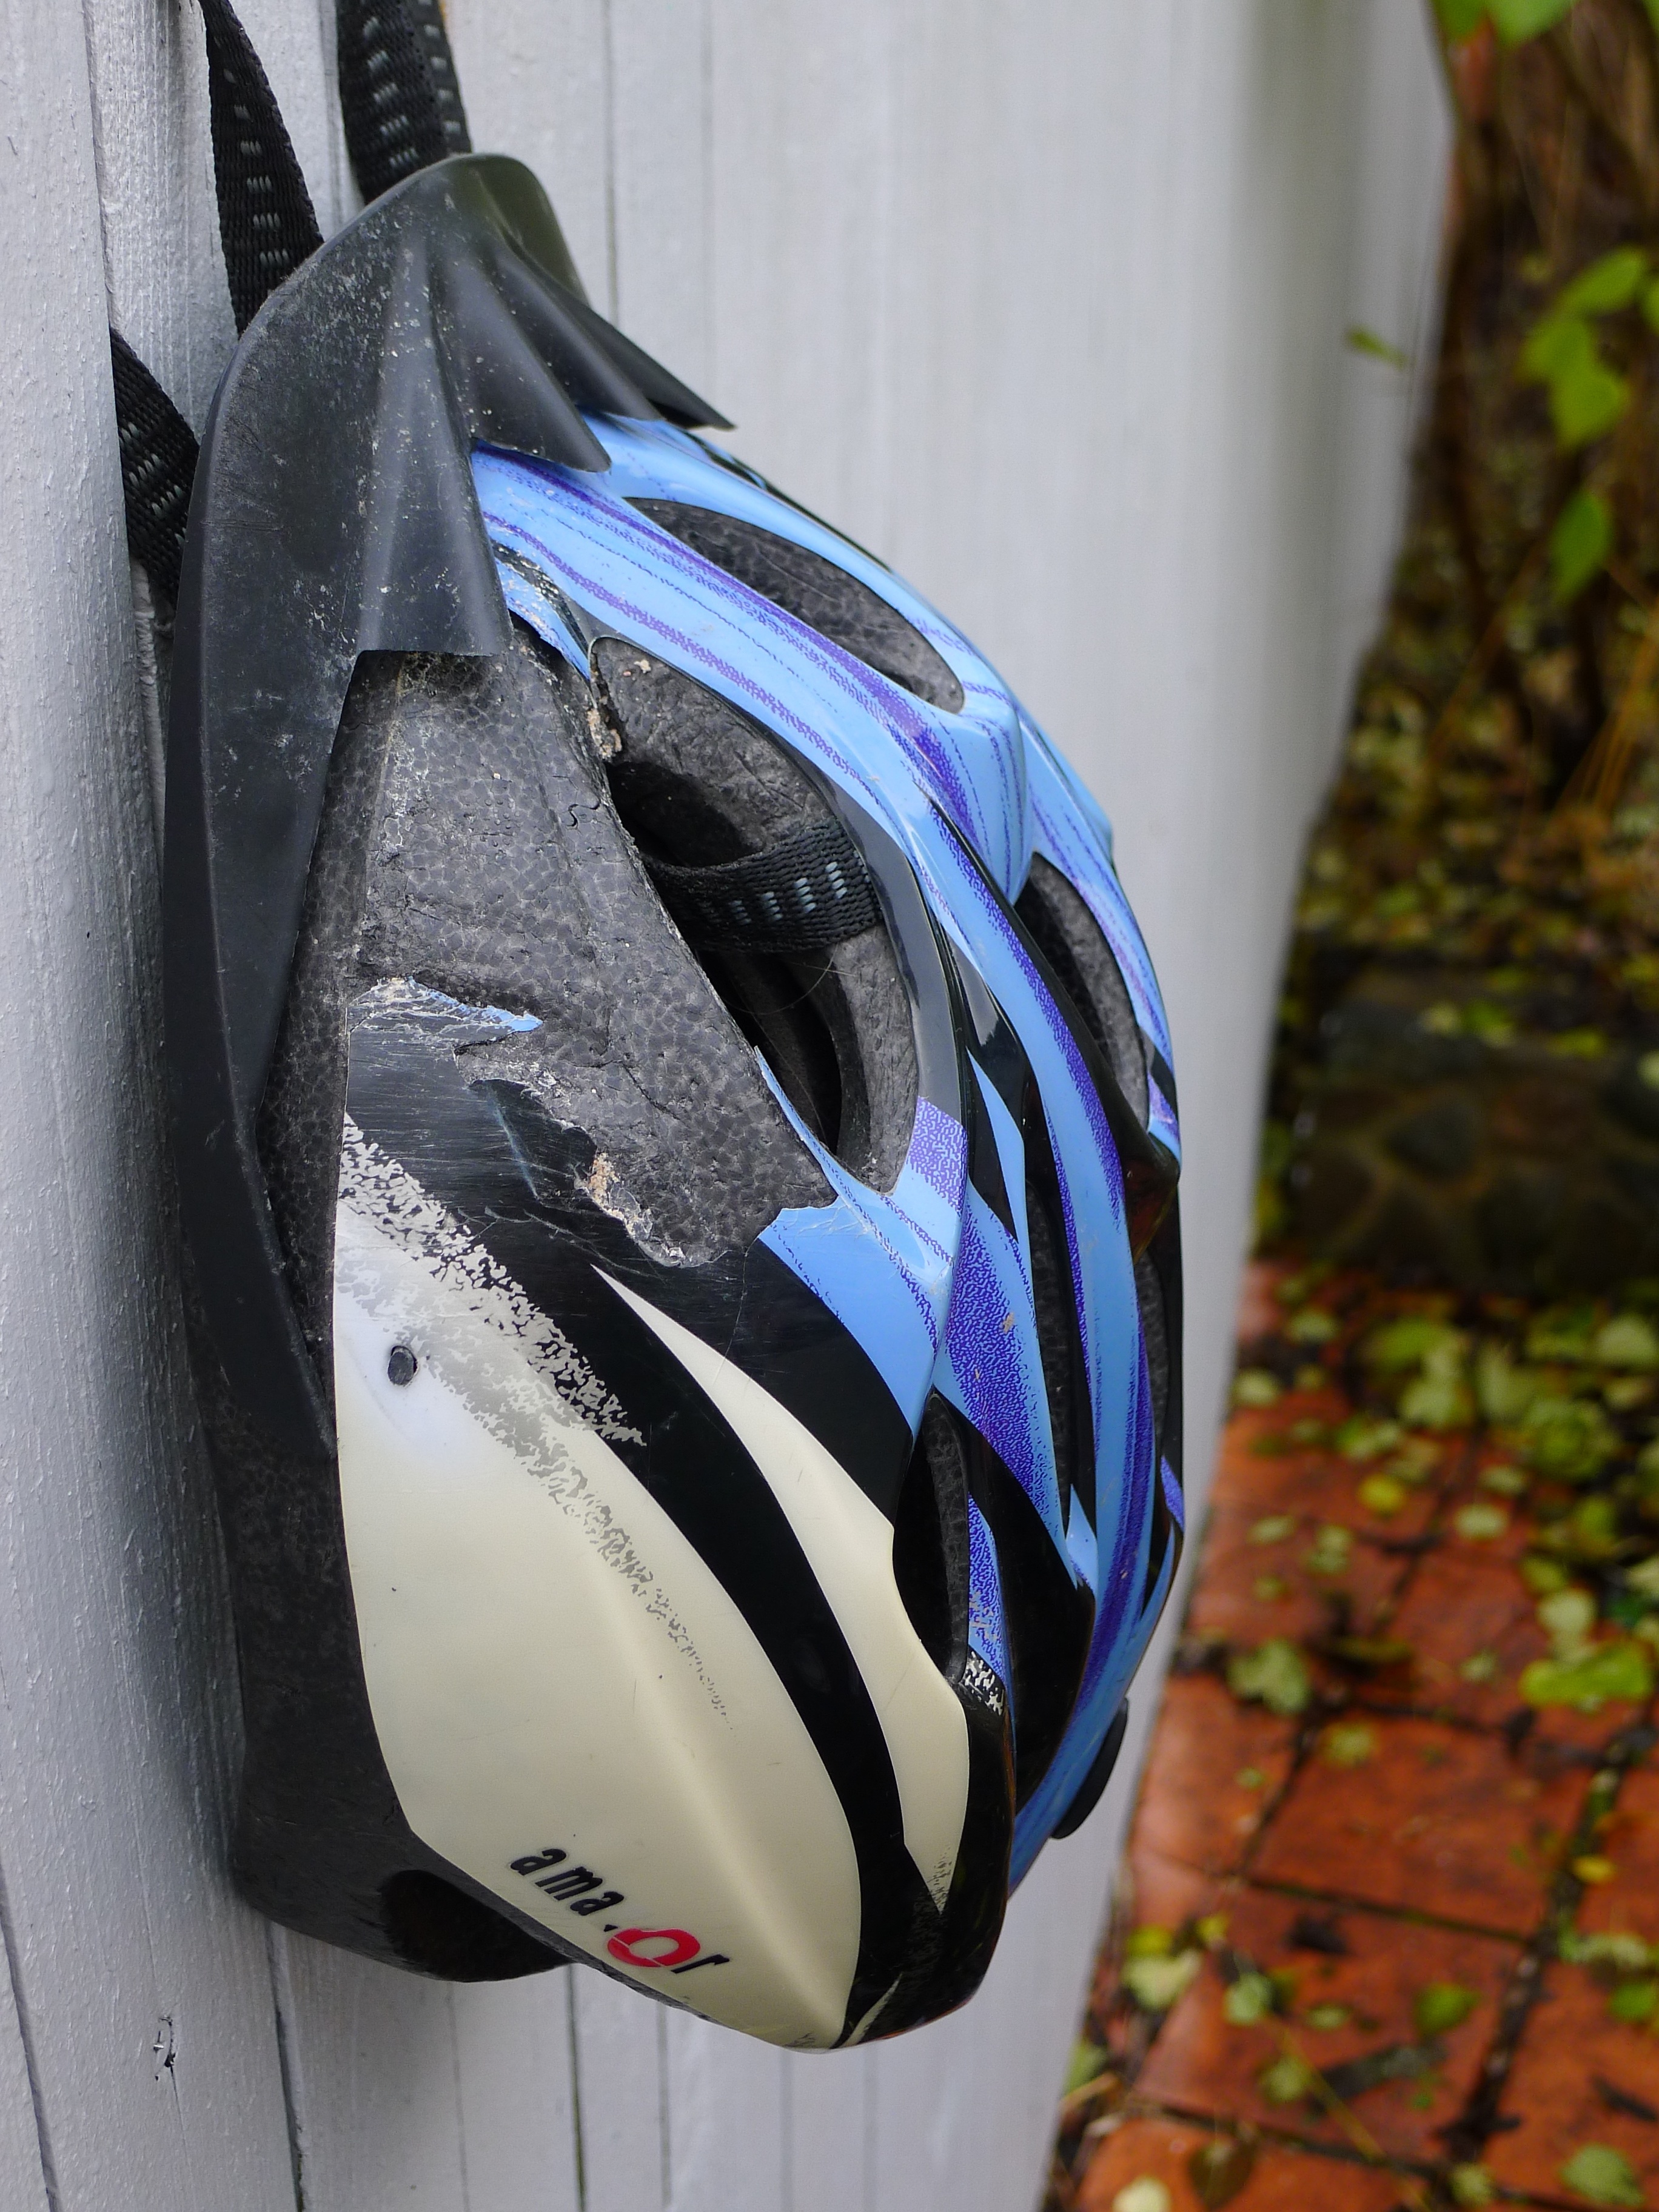
wheel, glass, bicycle, blue, clothing, security, shell, crash, sports equipment, helmet, accident, damaged, costume, surfing equipment and supplies, personal protective equipment